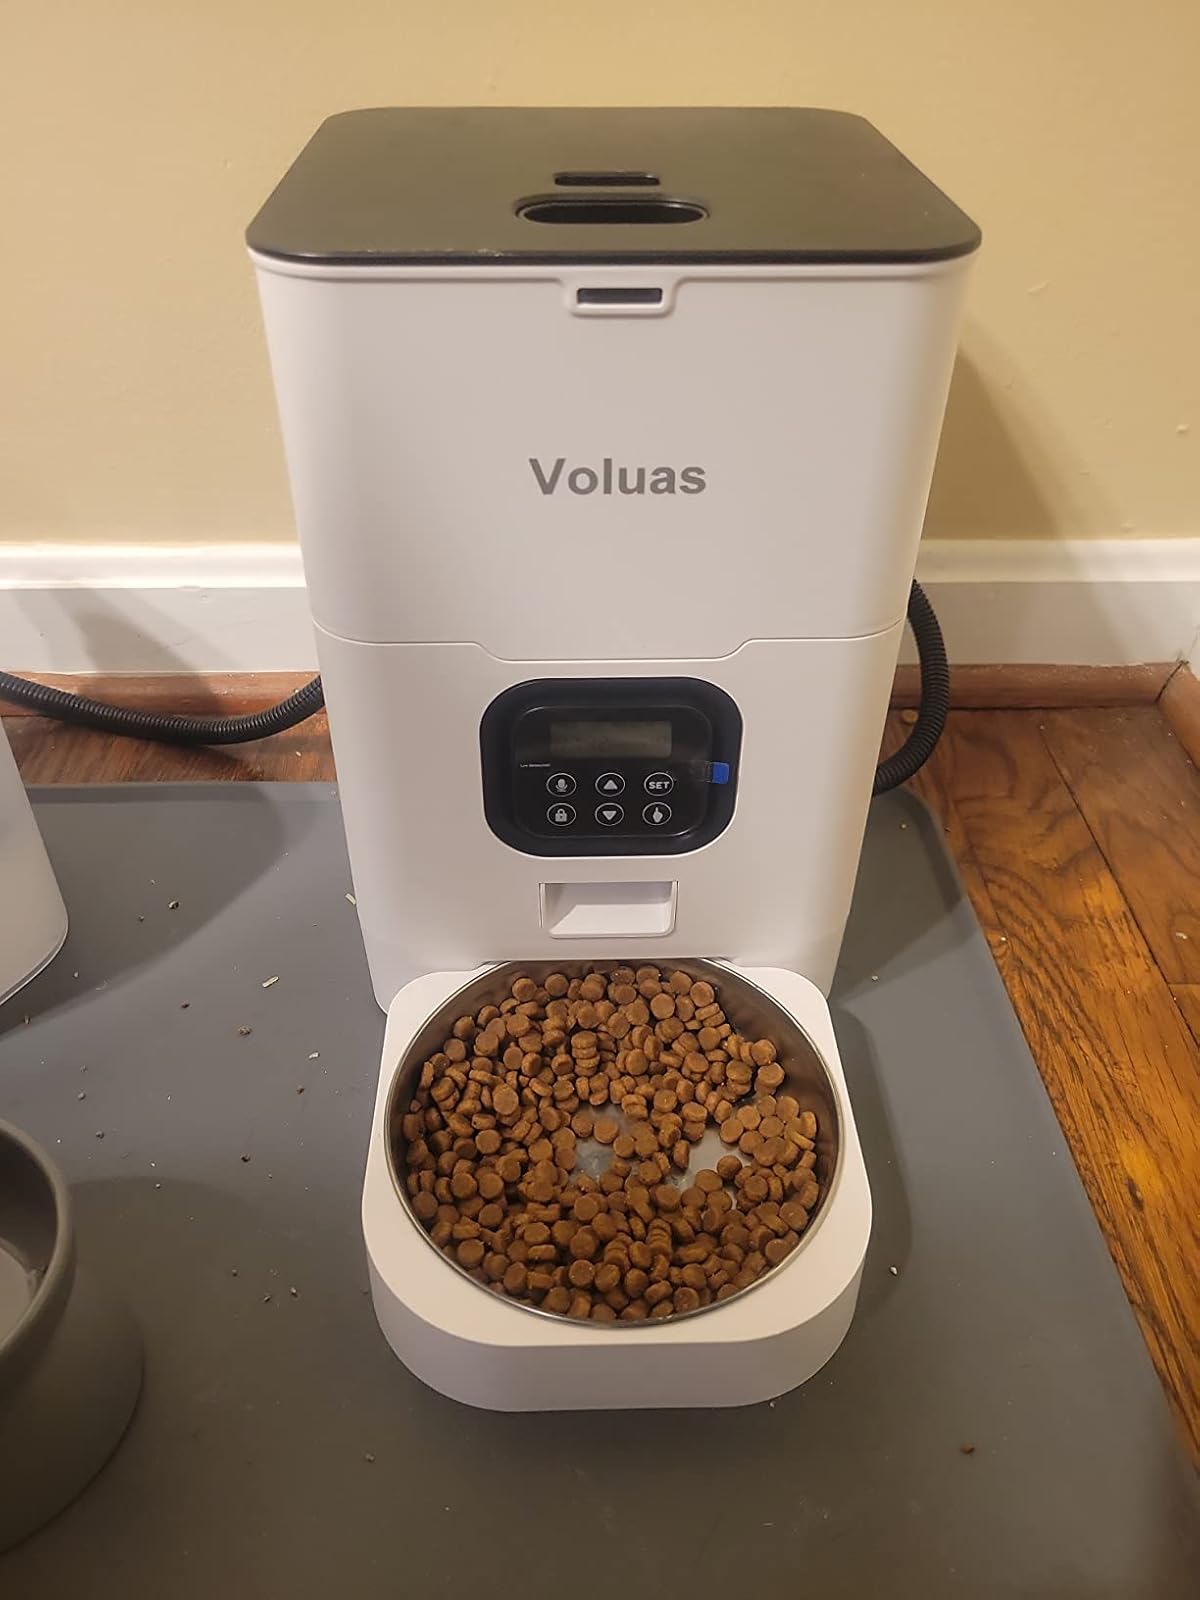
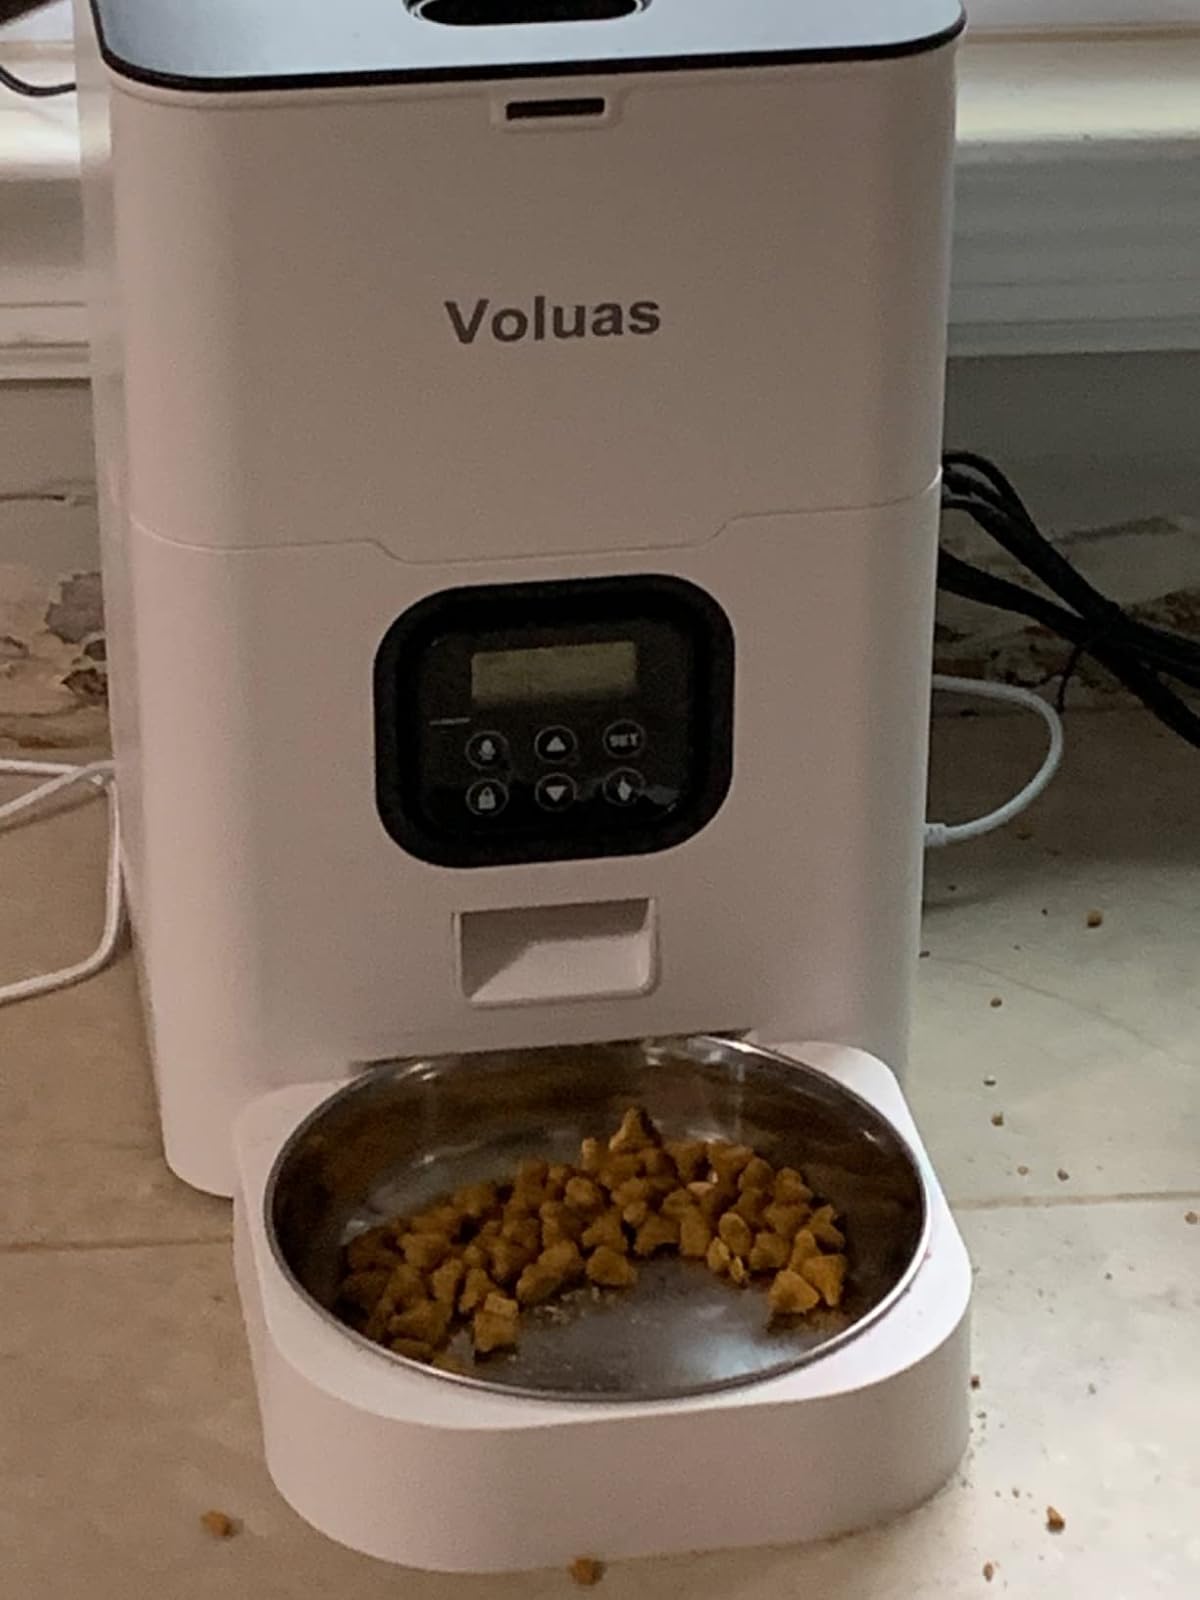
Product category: items_feeder
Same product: yes